Goa Inquisition

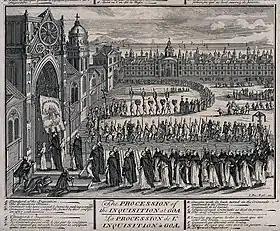
The Auto-da-fé procession of the Inquisition at Goa. An annual event to publicly humiliate and punish the heretics, it shows the Chief Inquisitor, Dominican friars, Portuguese soldiers, as well as religious criminals condemned to be burnt in the procession.

An appeal to start the Inquisition in the Indian colonies of Portugal was sent by Vicar General Miguel Vaz. According to Indo-Portuguese historian Teotonio R. de Souza, the original requests targeted the "Moors" (Muslims), New Christian, Jews and those Hindus involved in propagating 'Gentility' and heresy, and it made Goa a centre of persecution operated by the Portuguese.